Driftless Area

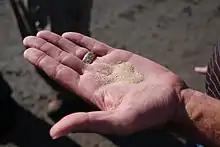
Fine-grained silica sand is typical of the Driftless Area and is mined for use in hydraulic fracturing.

The bioregion's economic and cultural characteristics were federally recognized with the granting of the Upper Mississippi River Valley (UMRV) viticultural area, the largest designated winemaking region in the country, by the Treasury Division's Tax and Trade Bureau in 2009. The petition for designation maintains that the region is a cohesive whole for marketing wine, and is also used to market other products.